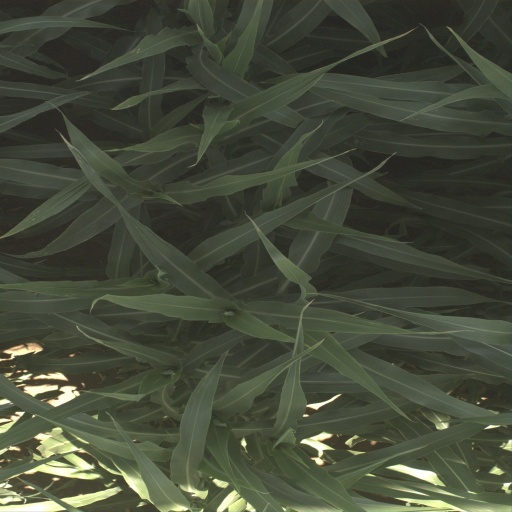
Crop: sorghum